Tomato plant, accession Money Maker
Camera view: tilt-top (135 deg); turntable rotation: 240 degrees
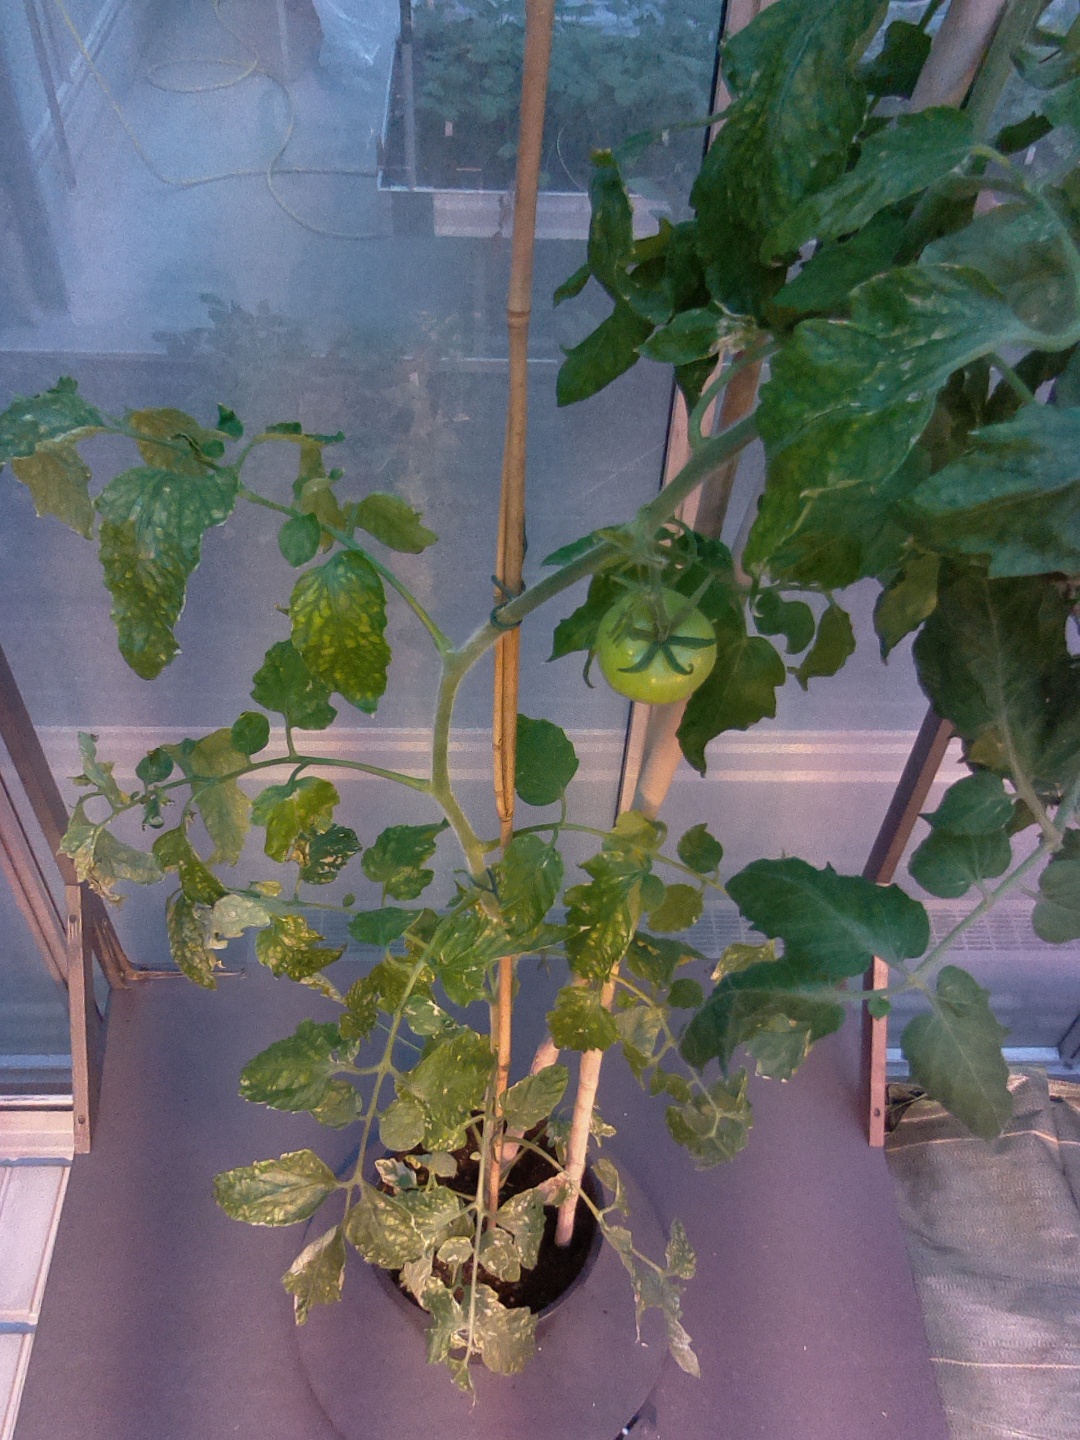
BBCH growth stage 74: 40%-50% of final fruit size